Battle of Ballinamuck

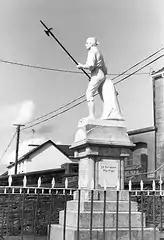
Memorial of rebel pikeman, erected in Ballinamuck in 1928

A total of 96 French officers and 746 men were taken prisoner. British losses were initially reported as 3 killed and 16 wounded or missing, but the number of killed alone was later reported as 12. Approximately 500 French and Irish lay dead on the field. 200 Irish prisoners were taken in the mopping-up operations, almost all of whom were later hanged, including Matthew Tone, brother of Wolfe Tone. The prisoners were moved to Carrick-on-Shannon Gaol. The French were given prisoner or war status however the Irish were not and some were hanged and buried in St Johnstown, today known as Ballinalee, where most were executed in a field what is known locally as Bully's Acre.